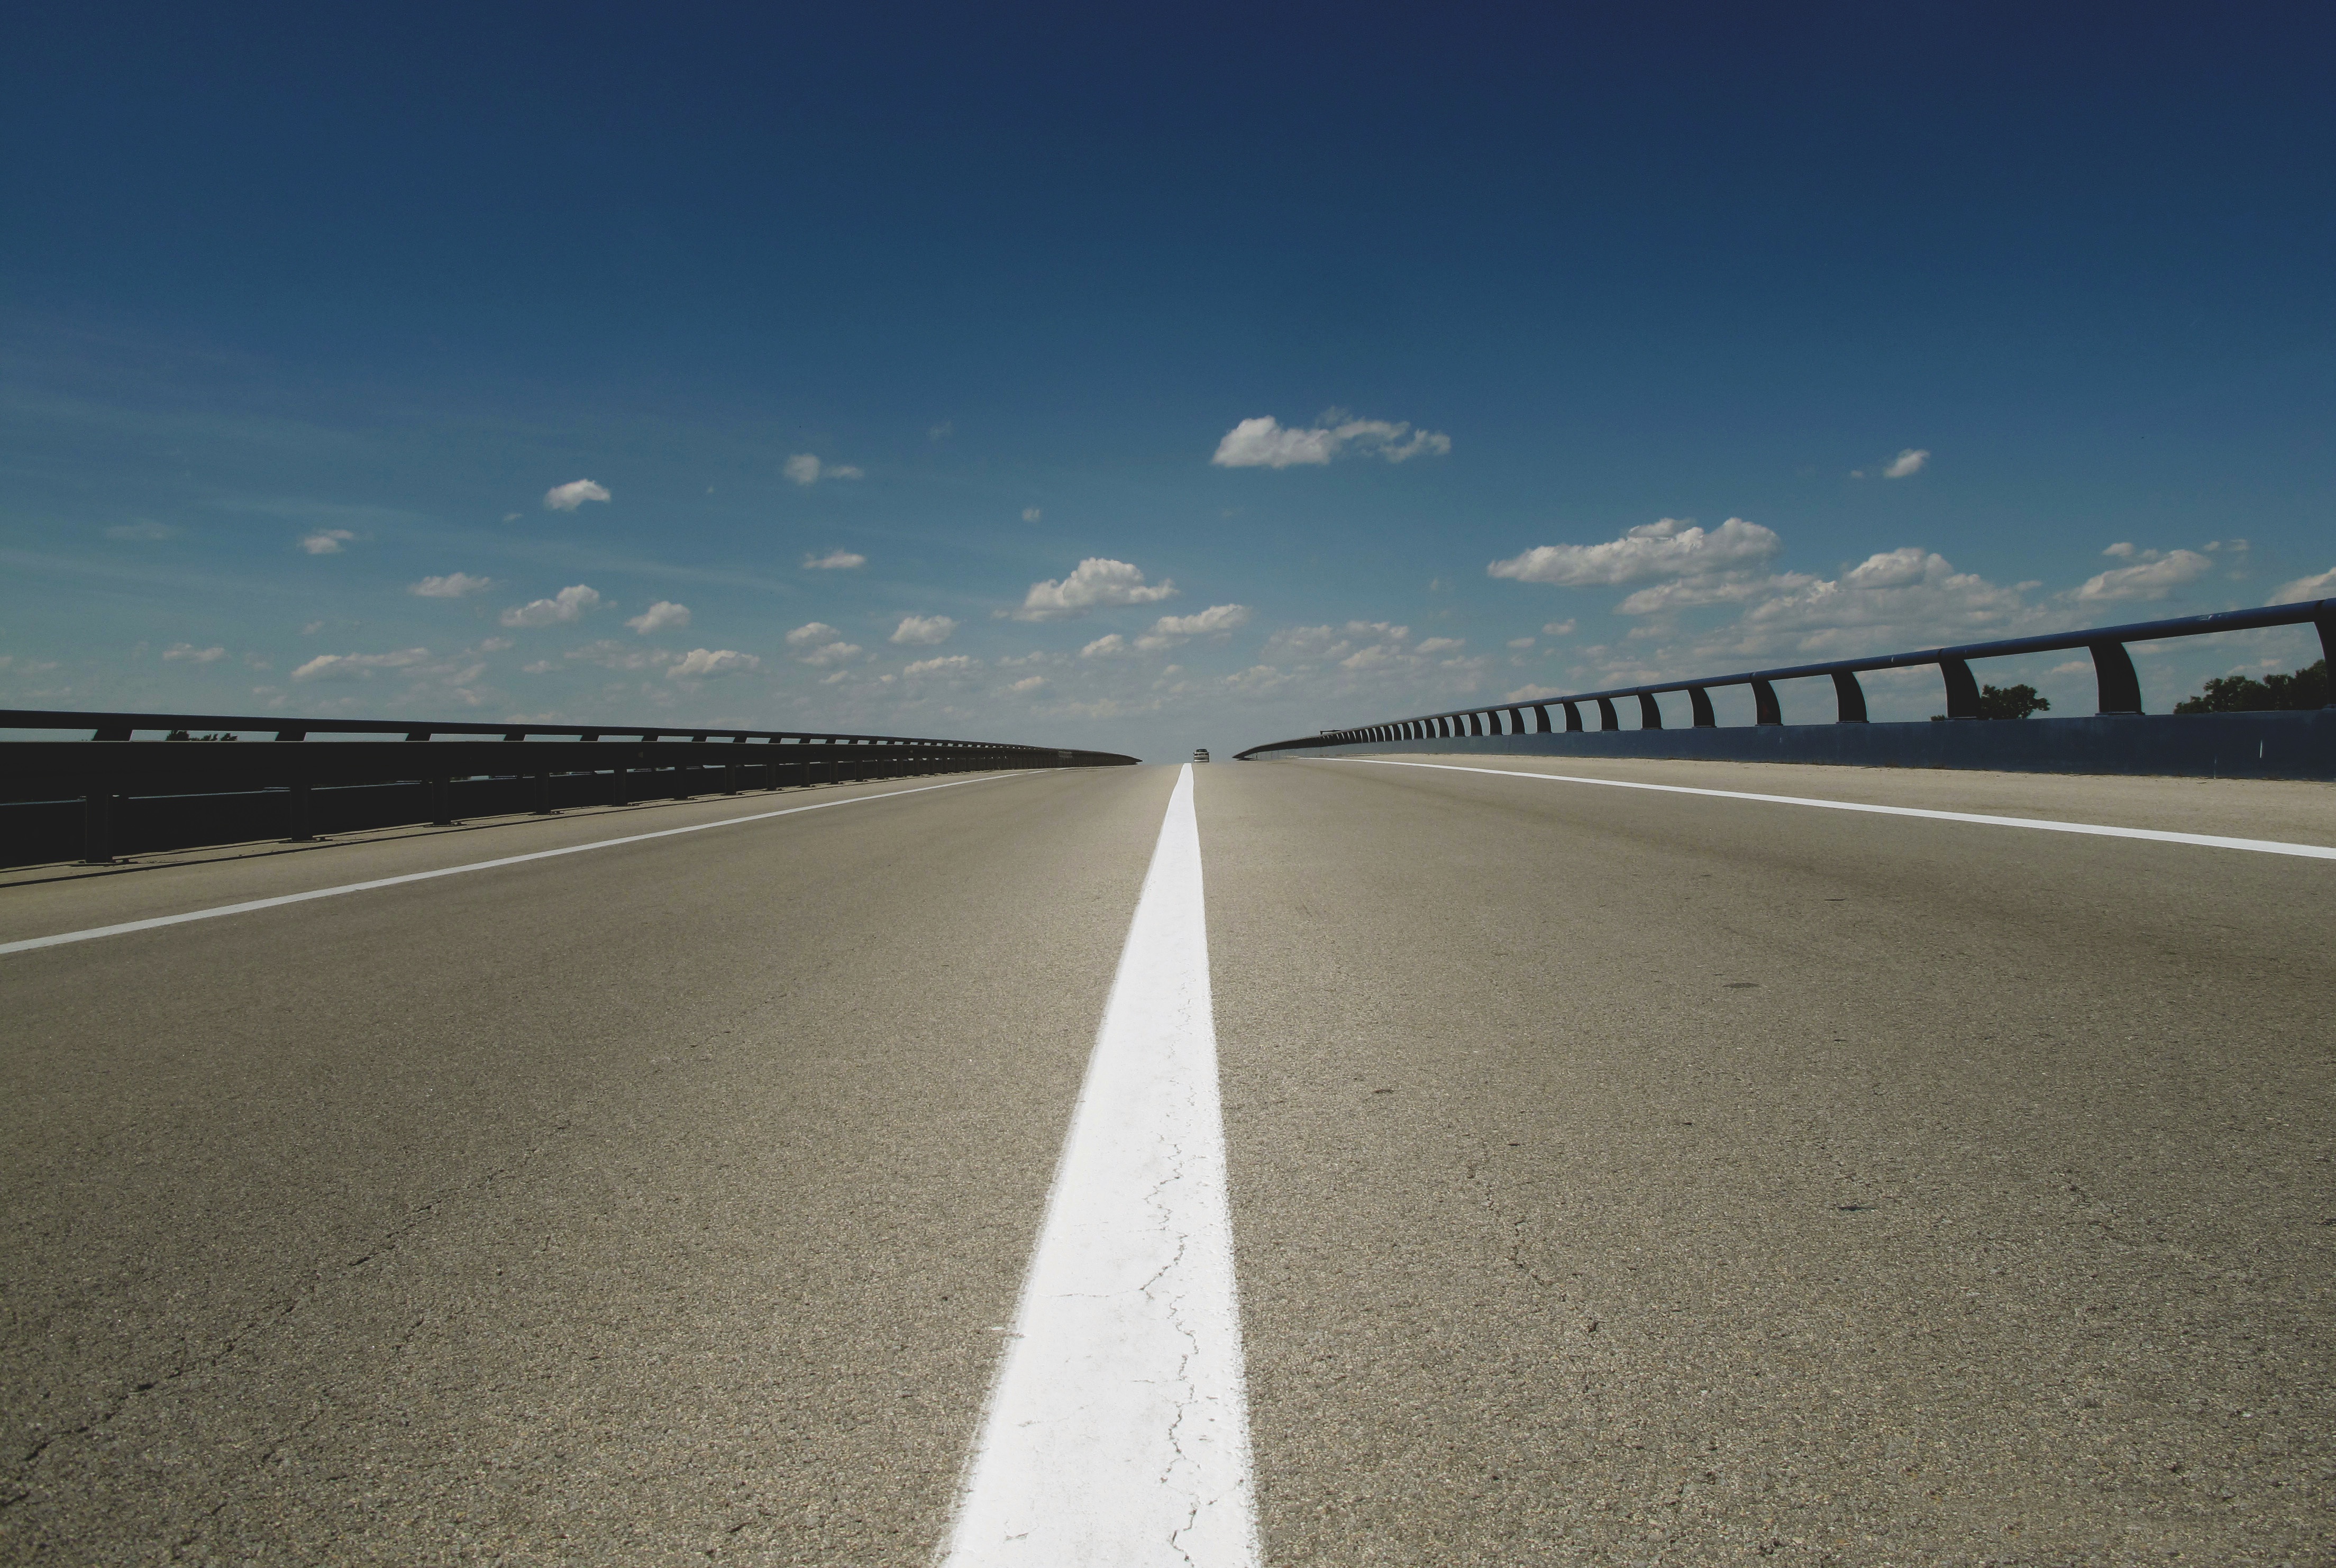
beach, sea, coast, sand, horizon, road, highway, driving, asphalt, lane, road trip, infrastructure, road surface, nonbuilding structure, controlled access highway